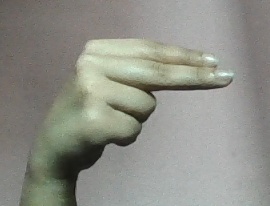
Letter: ain